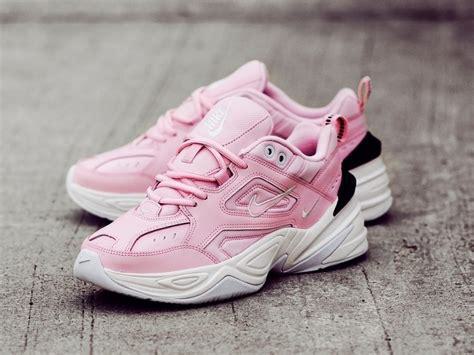
Brand: Nike
Model: M2K Tekno